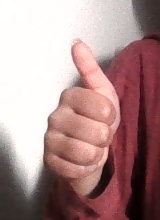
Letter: aleff